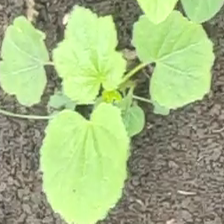
Weed species: Little_Mallow(Malva parviflora)